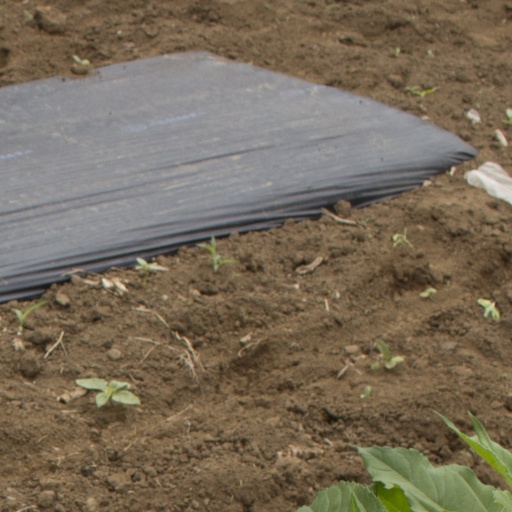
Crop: Jerusalem artichoke